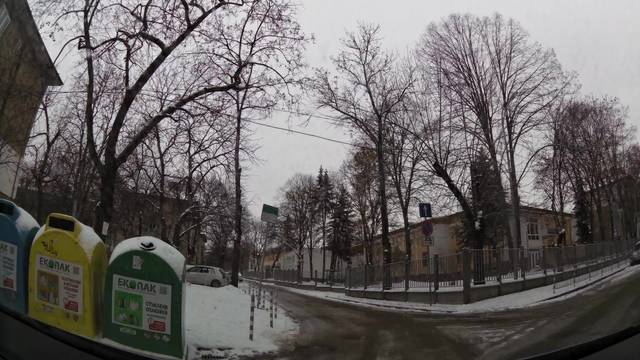
Region: Bulgaria
Coordinates: 42.687, 23.347